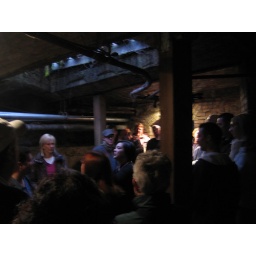
There are glass tiles in the sidewalk above that, from above, you would never know there were tourists under.